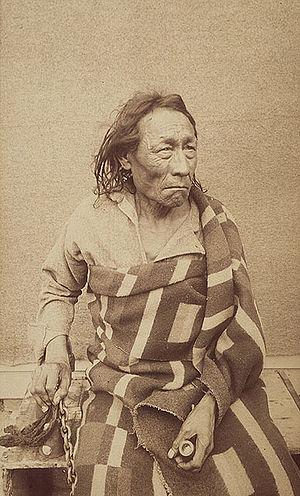
Big Bear, Gros Ours en français, ou Mistahimaskwa était un chef de la nation des Cris des Plaines au Canada. Son père était ojibwé et il se considérait lui-même ojibwé. Il est surtout connu pour avoir été un chef de la résistance des Amérindiens dans les Prairies canadiennes face au gouvernement canadien pendant la seconde moitié du XIXᵉ siècle. Il fut emprisonné après la Rébellion du Nord-Ouest et mourut peu après sa libération.